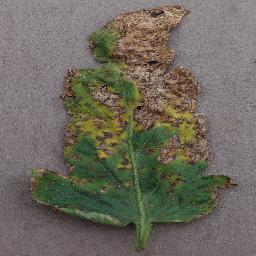
Label: Tomato___Bacterial_spot